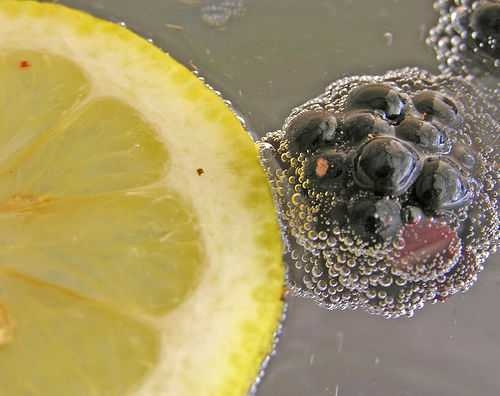
Label: Lemon